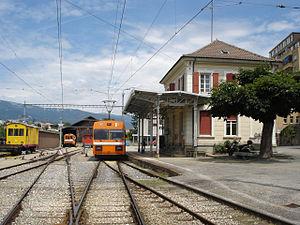
La gare d'Orbe est une gare ferroviaire suisse de la ligne Orbe – Chavornay. Elle est située au centre de la commune d'Orbe dans le canton de Vaud, au-dessus de la rivière du même nom.